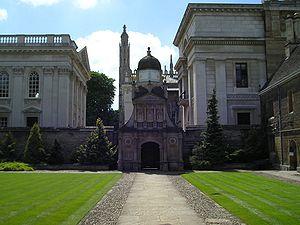
John Caius, né le 6 octobre 1510 à Norwich, décédé à Londres le 29 juillet 1573, est un médecin anglais. Il fut le second fondateur du Collège Gonville et Caius à Cambridge. « Caius » est la version latinisée du mot anglais « Kees » ou « Keys » et se prononce : /kiːz/.